Su Hu

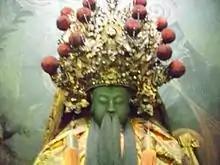
Statue of Sufu Er Wangye at Gangfu Temple

Su Hu is worshipped in Chinese folk religion and known as the Sufu Er Wangye (The Second Duke of the Su Mansion). He is enshrined in the Jing'an Temple in Guanmiao District and Gangfu Temple in Xitun District, Taiwan.